Mystery Dungeon

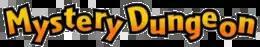
The "Mystery Dungeon" logo used in "Pokémon Mystery Dungeon"; each series has a different logo

Mystery Dungeon, known in Japan as is a series of roguelike role-playing video games. Most were developed by Chunsoft, now Spike Chunsoft since the merging in 2012, and select games were developed by other companies with Chunsoft's permission. The series began when co–creator of "Dragon Quest", Koichi Nakamura, was inspired by Seiichiro Nagahata's experience with "Rogue", who is also a fellow developer from the company, and a desire to create an original series. It began on the Super Famicom, progressing to almost all of Nintendo's and Sony's home and handheld consoles, WonderSwan, Dreamcast, Windows, and mobile devices.